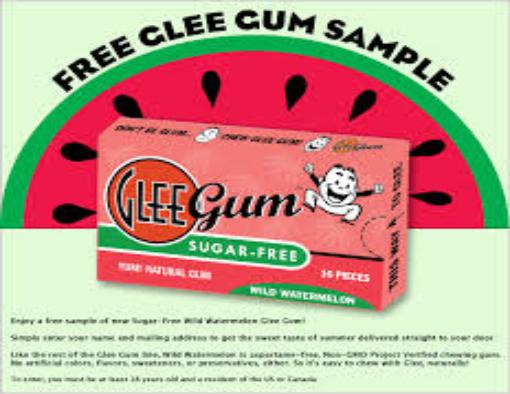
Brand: Glee Gum
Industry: Food